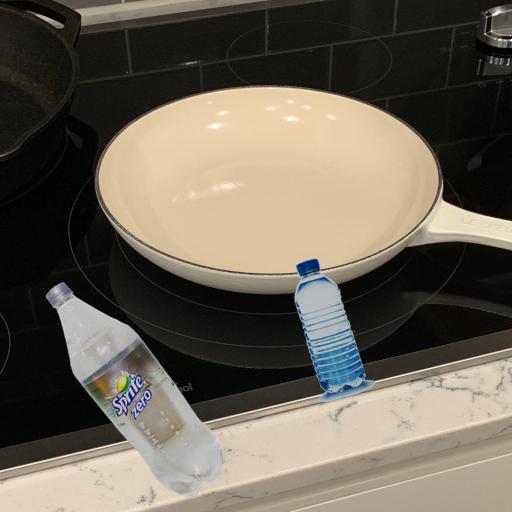
Label: bottles